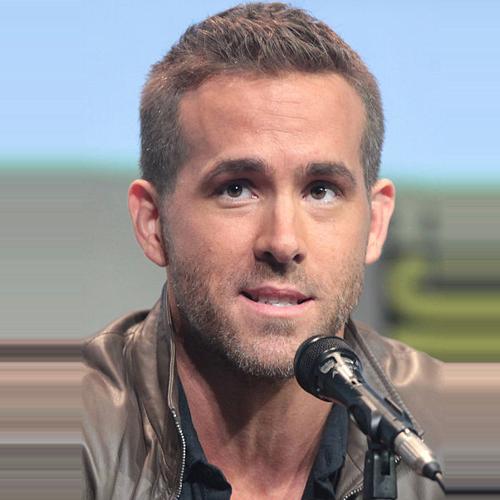
Age: 38